Antiochus Kantemir

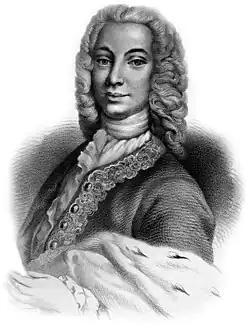
Litograph by Pyotr Borel, 1864-1869

Antiochus or Antioch Kantemir or Cantemir (8 September 1708 – 31 March 1744) was a Moldavian who served as a man of letters, diplomat, and prince during the Russian Enlightenment. He has been called "the father of Russian poetry".